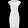
Label: Dress